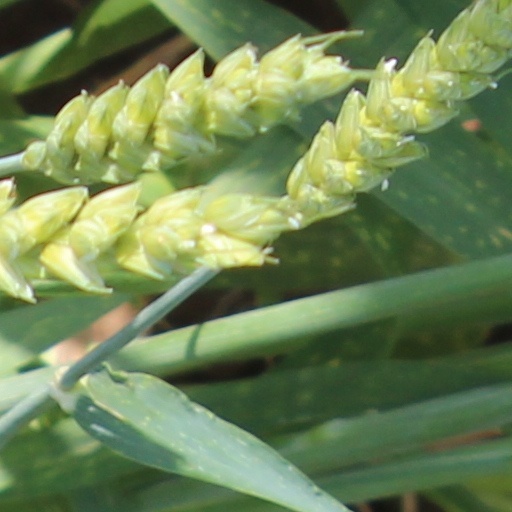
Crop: wheat